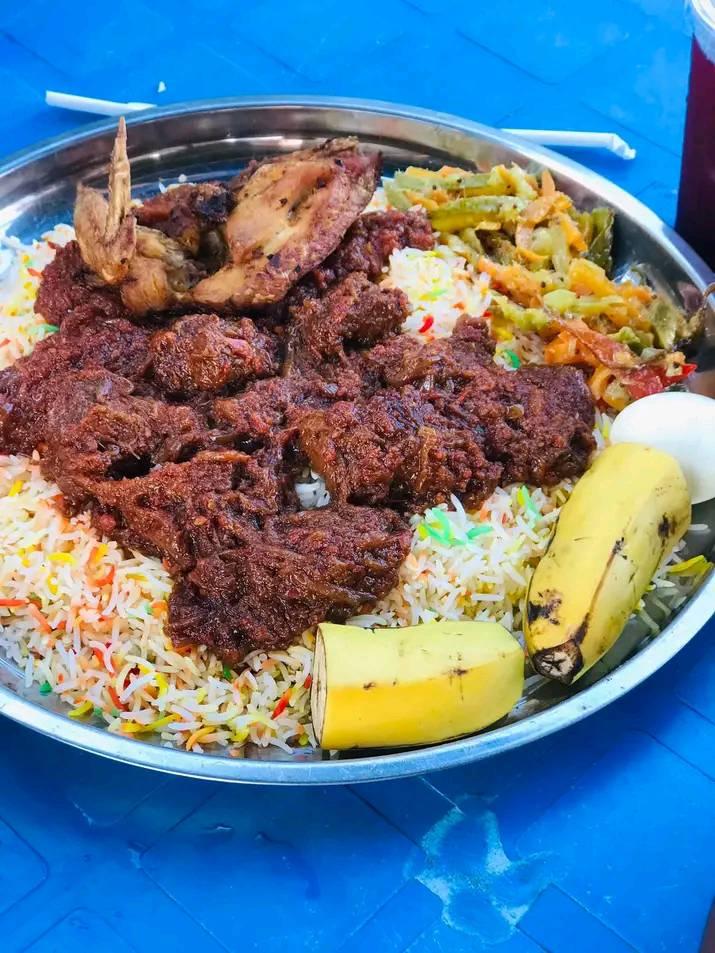
Kwenye meza ya rangi ya buluu, sinia yenye umbo la duara imewekwa biriani na nyama na ndizi iliyoiva ya rangi ya njano na kabichi nyeupe.